Milan Rastislav Štefánik

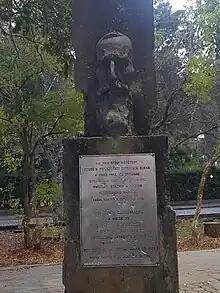
Bust of Milan Rastislav Štefánik at Hvezdár in Passa Quatro, MG, Brazil

At the end of 1907, however, Janssen died and Štefánik lost his job. Since 1908, he had been charged by the French authorities with astronomical and meteorological observations, (mainly observations of solar eclipses) and political tasks in various countries all over the world, including (Algeria, Morocco, Turkistan, Russia, India, the United States, Panama, Brazil, Ecuador, Australia, New Zealand, Tahiti, Fiji, and Tonga). In Tahiti, he also built an observatory and a network of meteorological stations (rumour has it that much of his time in the Pacific Ocean was spent on spying on German positions). Between the trips, he regularly returned home to Košariská (the last time in 1913 for his father's funeral). In South America (especially in the Galapagos Islands in Ecuador), he had an opportunity to show his diplomatic skills for the first time.